Kuril Islands

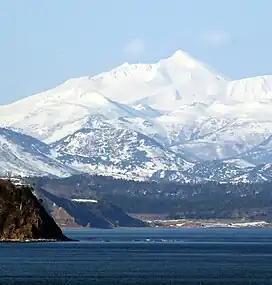
Stratovolcano Mt. Ruruy as viewed from Yuzhno-Kurilsk

The Kuril Islands form part of the ring of tectonic instability encircling the Pacific Ocean referred to as the Ring of Fire. The islands themselves are summits of stratovolcanoes that are a direct result of the subduction of the Pacific Plate under the Okhotsk Plate, which forms the Kuril Trench some east of the islands. The chain has around 100 volcanoes, some 40 of which are active, and many hot springs and fumaroles. There is frequent seismic activity, including a magnitude 8.5 earthquake in 1963 and one of magnitude 8.3 recorded on November 15, 2006, which resulted in tsunami waves up to reaching the California coast. Raikoke Island, near the centre of the archipelago, has an active volcano which erupted again in June 2019, with emissions reaching .